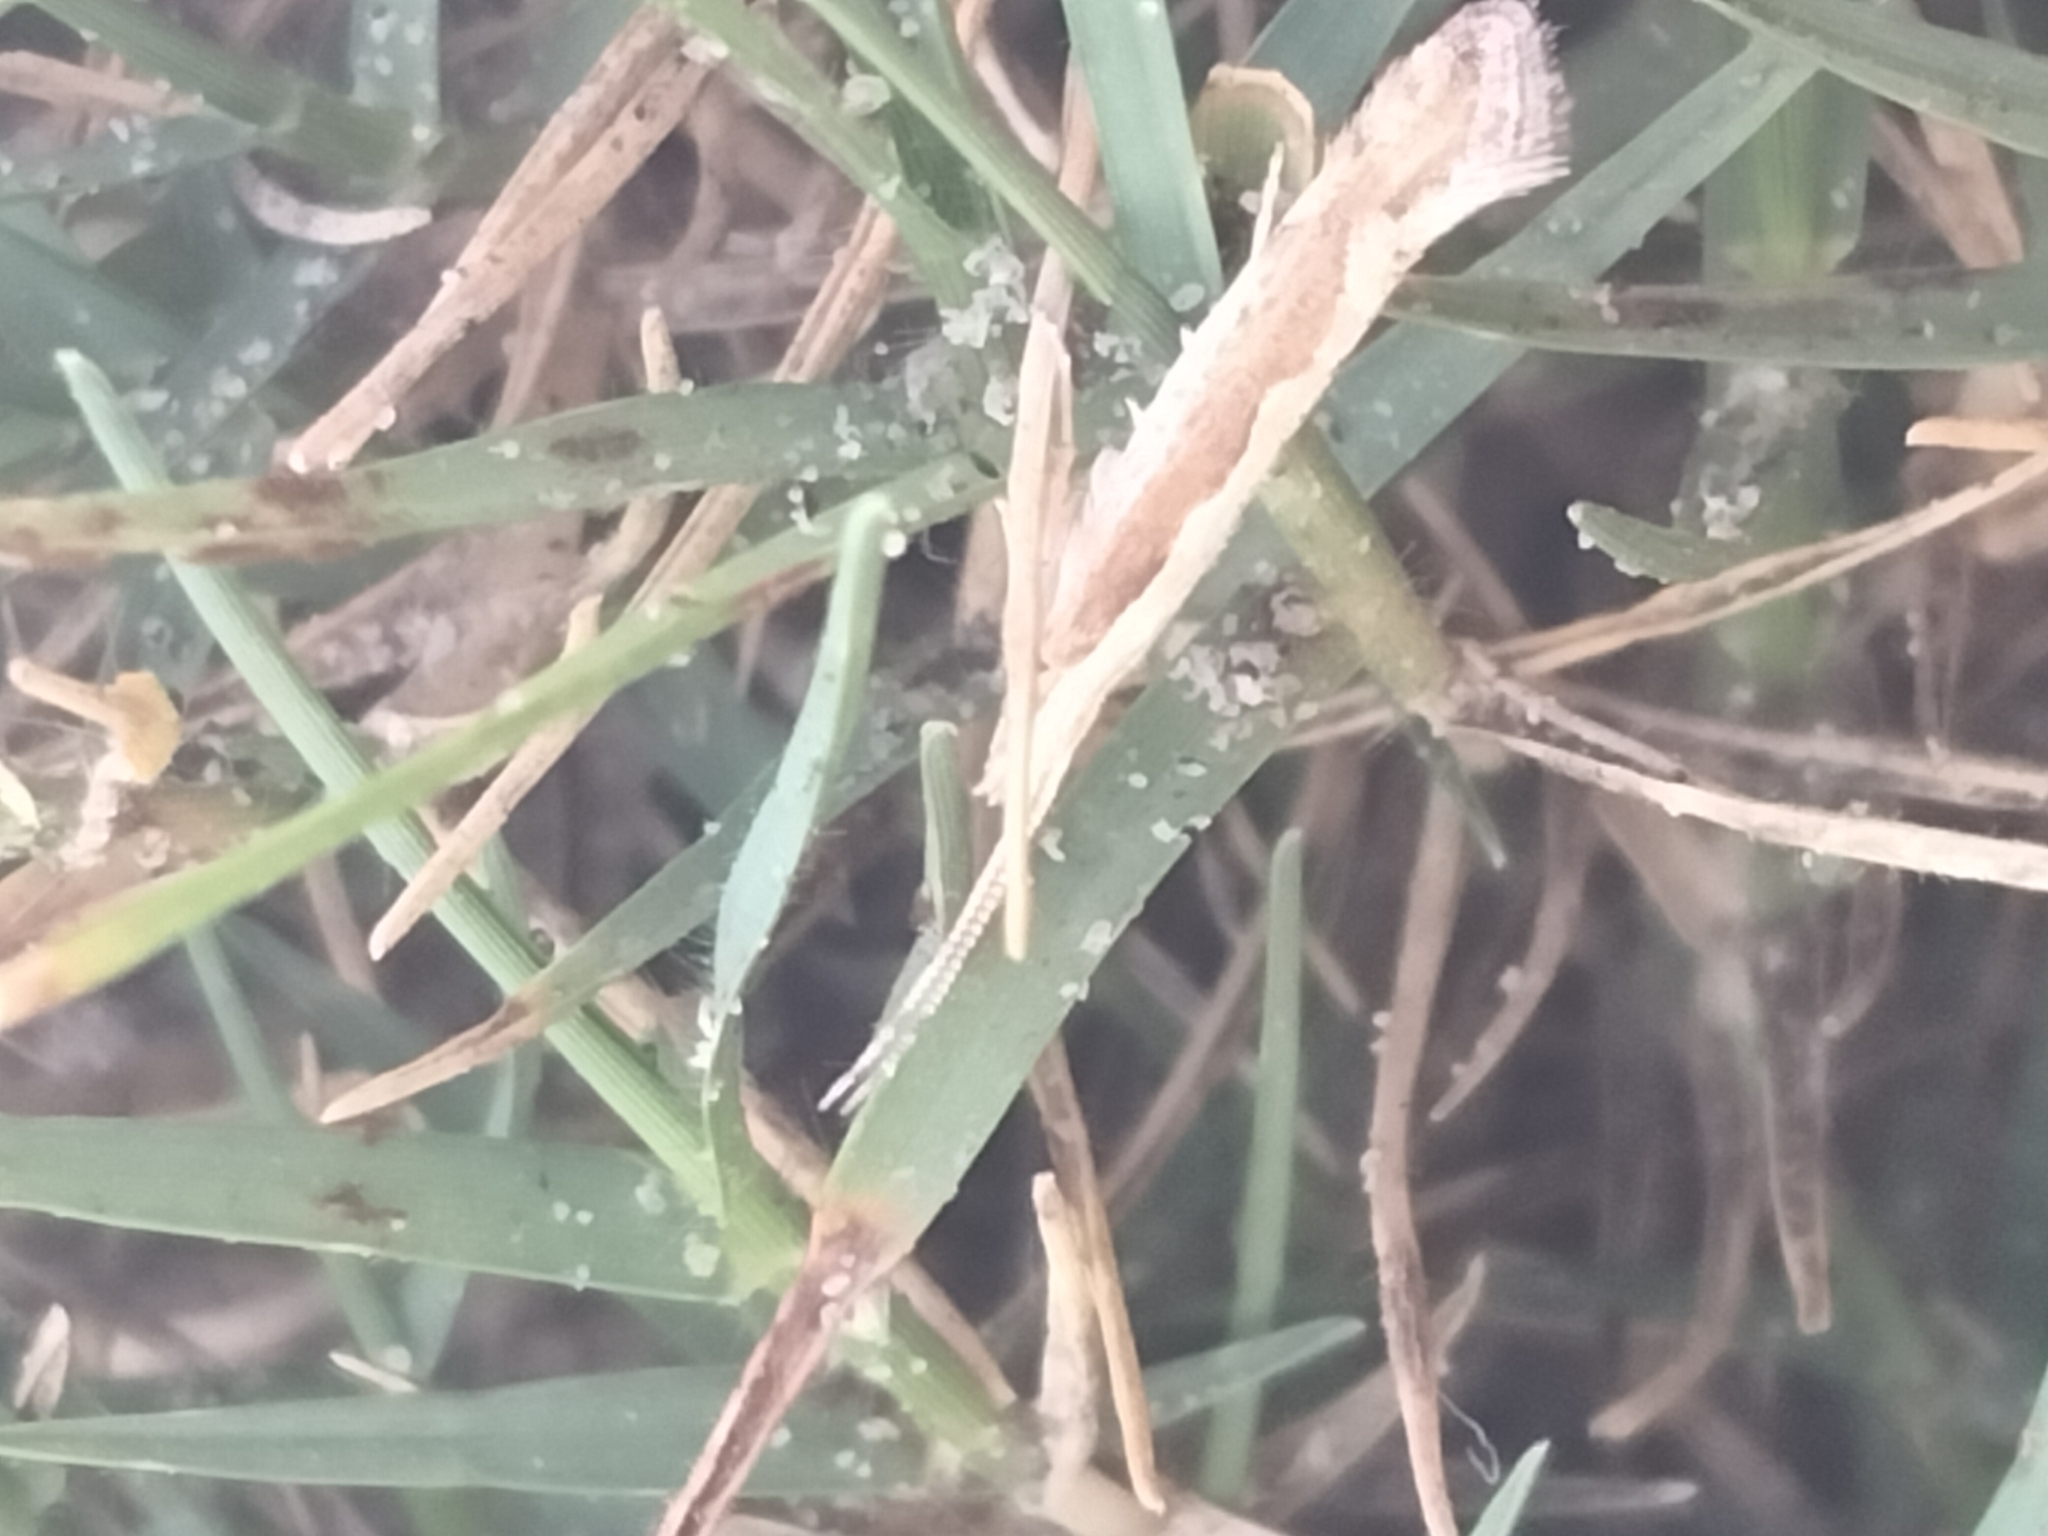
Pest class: diamondback_moth